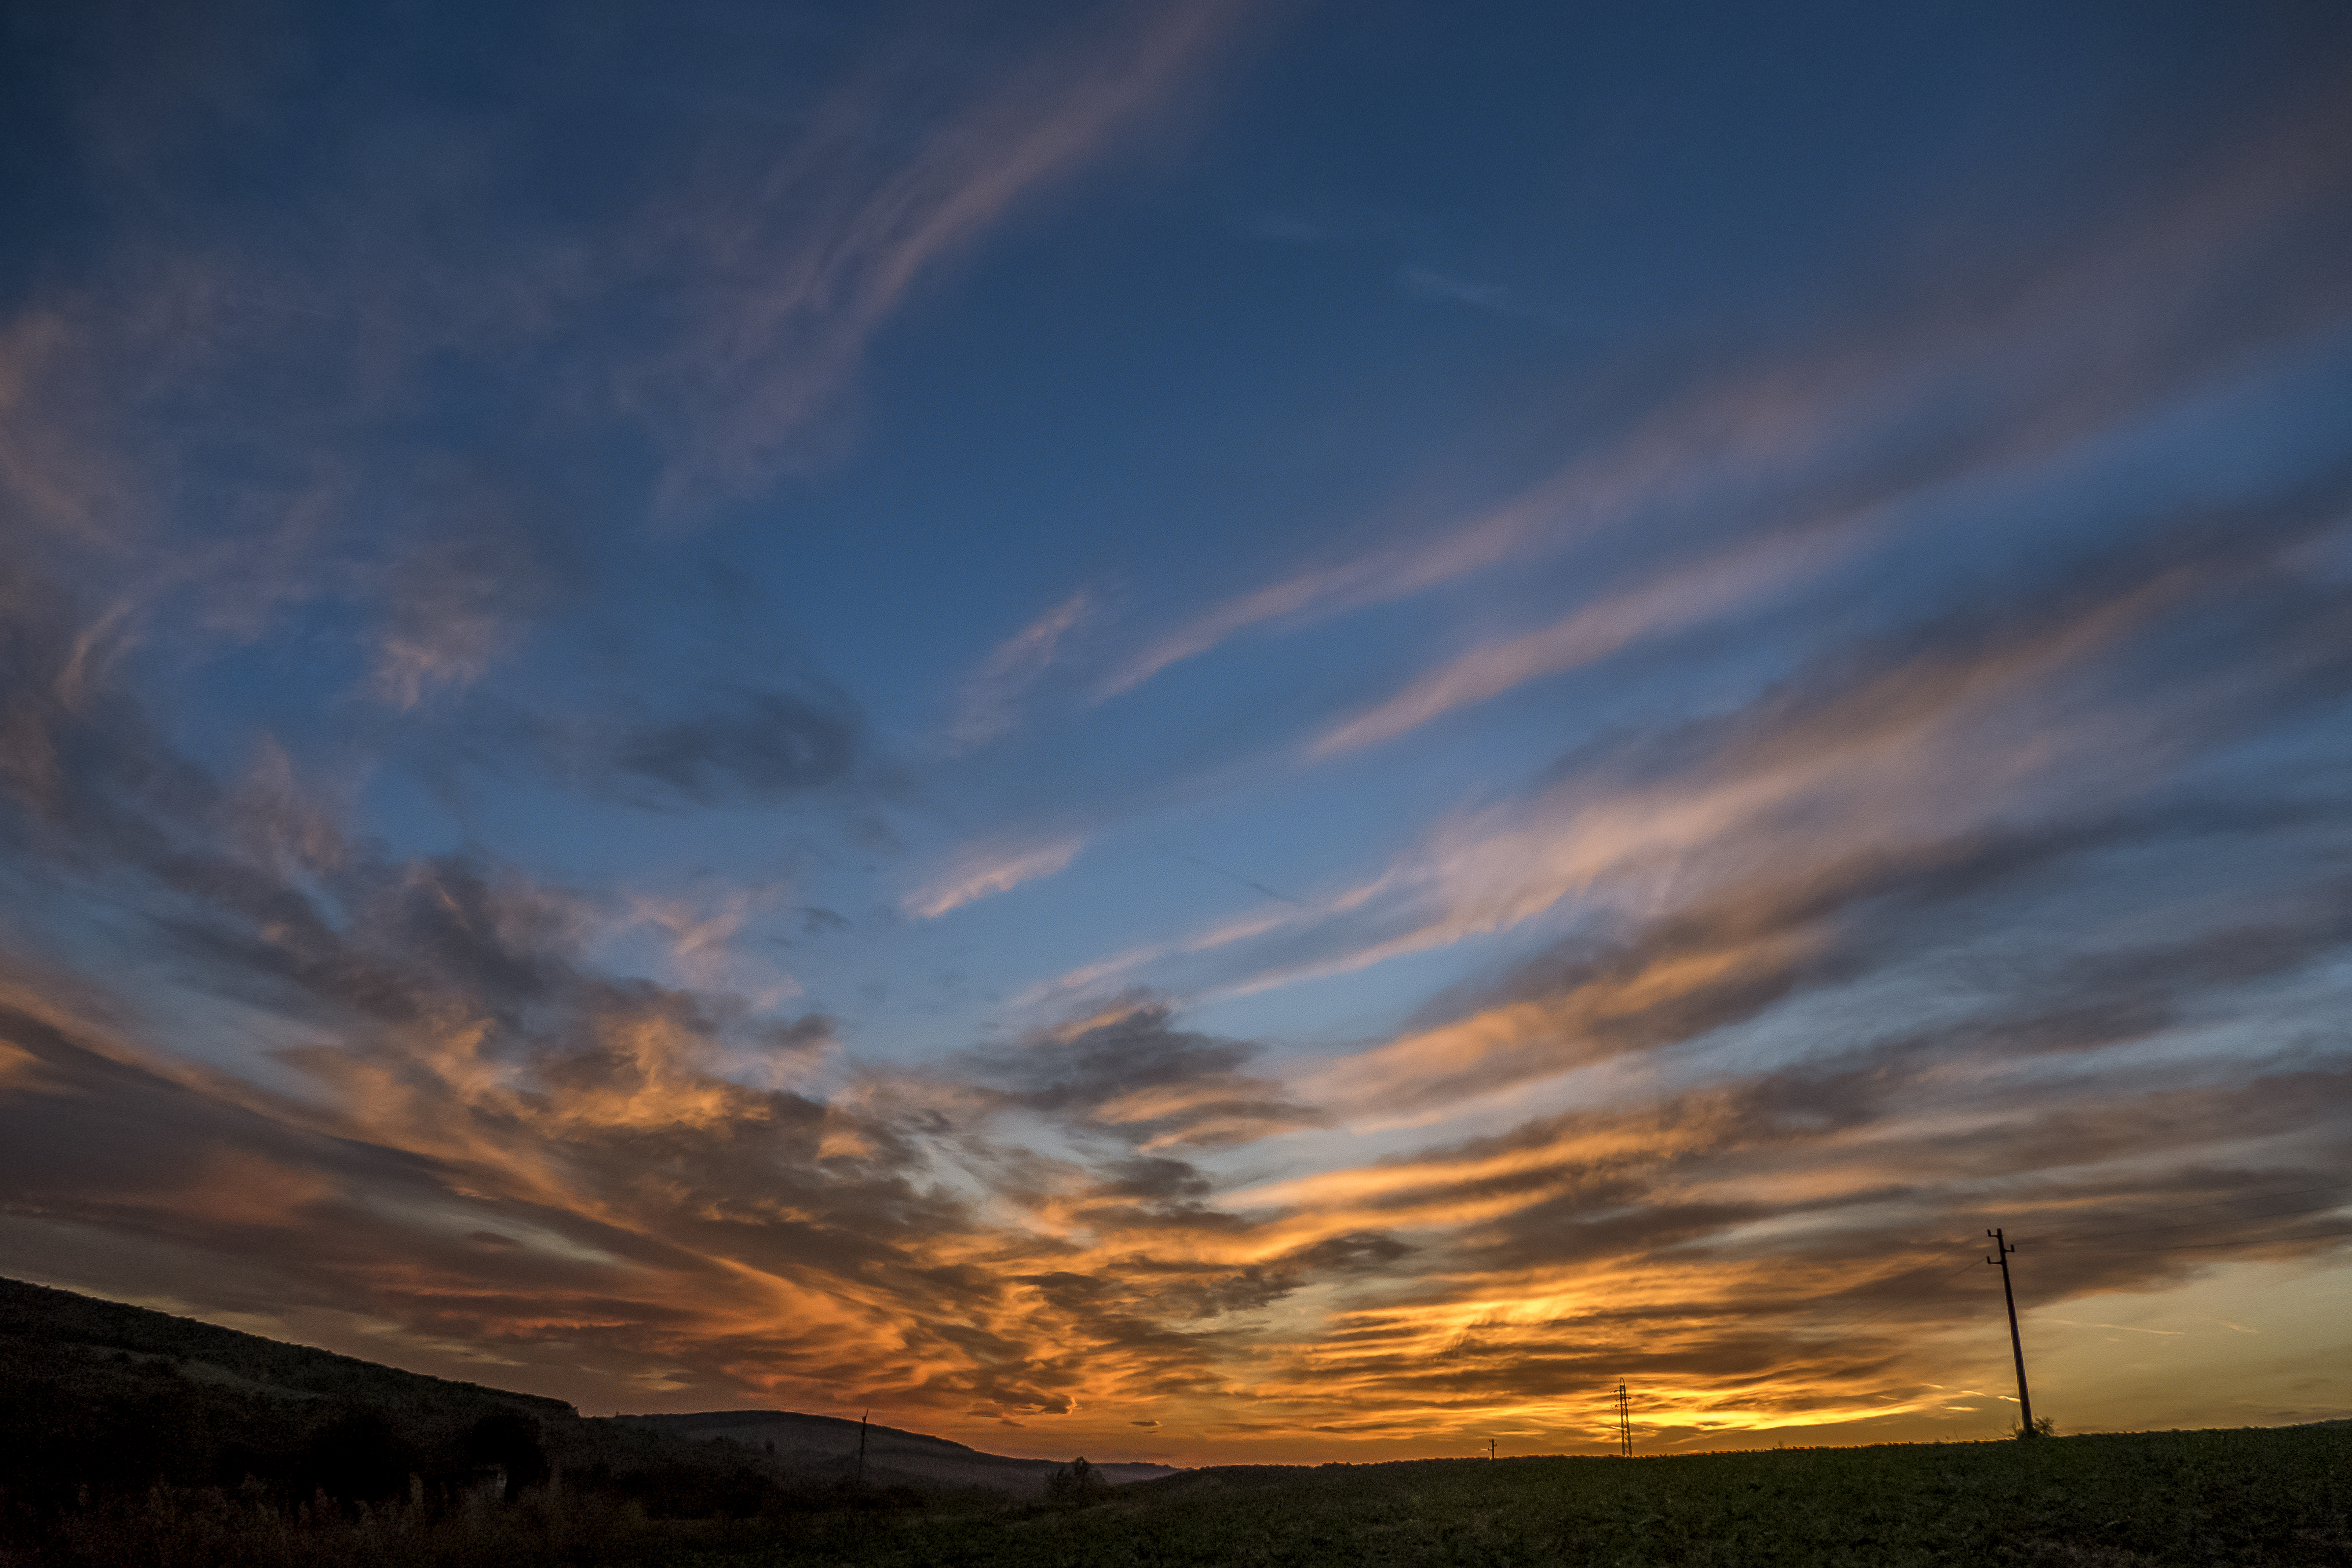
sunset, sky, cloud, afterglow, horizon, evening, sunrise, dusk, daytime, natural landscape, atmosphere, red sky at morning, morning, ecoregion, dawn, cumulus, landscape, calm, sunlight, highland, tree, meteorological phenomenon, photography, fell, sea, hill, plain, mountain